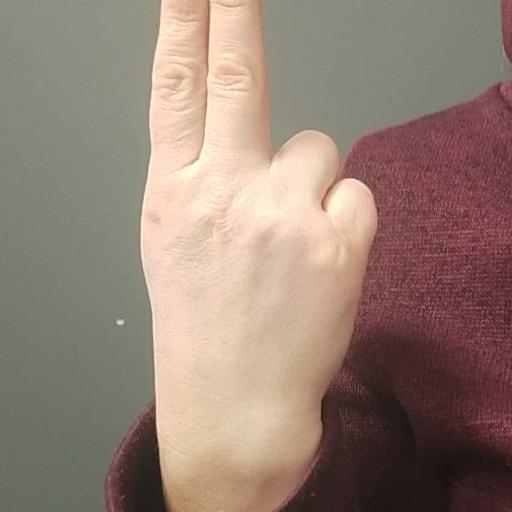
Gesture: two_up_inverted